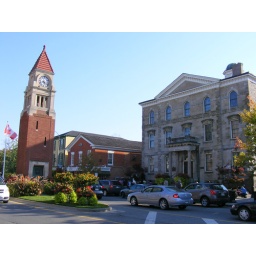
The clock tower in the centre of Queen Street is the town's war memorial.